Constantine Scollen

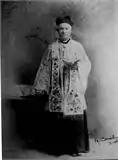
Father Constantine Scollen in approx 1900

In February 1887, having had his application to rejoin the Oblates rejected and having largely recovered from his breakdown but not the chronic rheumatism and tuberculosis, he crossed into the US to work among the native peoples of the Great Plains for the next 10 years, on already established missions. During 1887 and 1888 he was among the Turtle Mountain Chippewa people at St. Michael Mission, St. John, North Dakota and applied to become a citizen of the United States, during this period. However, his US Citizenship was not formalized until 2 October 1900 at Urbana, Champaign County Probate Court. 1889 to 1892 saw him among the Arapaho and Shoshone peoples at St Stephen Mission, near Arapahoe, Fremont, Wyoming (Wind River Indian Reservation) It was here that he carried out the first detailed scholarly study of the Arapaho language and produced a written form which was used by subsequent Catholic missionaries. ("In 1889, the Welsh Episcopalian missionary, Rev. John Roberts, along with an Arapahoe catechist on the same reservation, wrote a translation of the Lord's Prayer into Arapahoe.") Between 1892 and 1894 he was at St John the Baptist (now Holy Name Mission) Sheridan, Wyoming, then St Joseph's in Buffalo, Wyoming and St Patrick's in Rawlins, Wyoming. 1895/1896 at St Mary, Orleans, Nebraska. 1897/1898 at Our Lady of Perpetual Help, Concordia, Kansas. He then left the "Indian" missions and stayed a few months at St. Joseph's in Chicago. After a period on parish missions in New England, his three final years were spent working in the parishes of St Joseph, Dayton, Immaculate Conception, Kenton, Ohio and St Mary, Urbana, Ohio (late 1899 – 1902) and conducting parish missions throughout Ohio. He died in St Elizabeth Hospital, Dayton, Ohio in 1902 having been a TB patient there, for some months, in the care of the Franciscan Sisters of the Poor. Scollen had not maintained contact with the Oblates, but renewed correspondence with Fr Lacombe, in the year before his death. Shortly before he died, Mgr Adelard Langevin, successor to Tache as Archbishop of St Boniface, Manitoba, recognised that Scollen had always remained an Oblate, at heart, and made him an honorary member of the order.